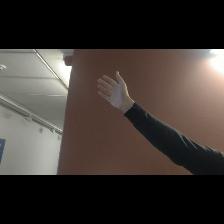
Label: Human